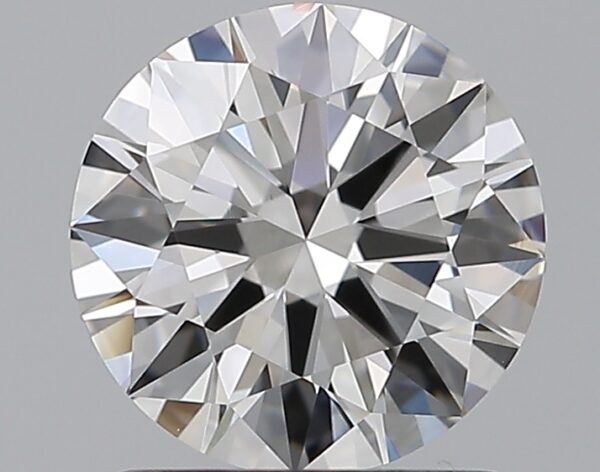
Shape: round
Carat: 1.2
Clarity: VVS2
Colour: F
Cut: EX
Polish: EX
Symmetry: EX
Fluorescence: N
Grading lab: GIA
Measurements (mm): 6.87 x 6.9 x 4.12